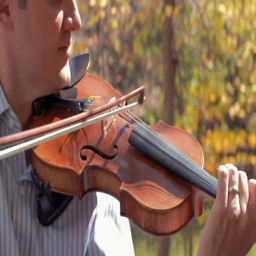
man plays violin outdoors in the fall leaves